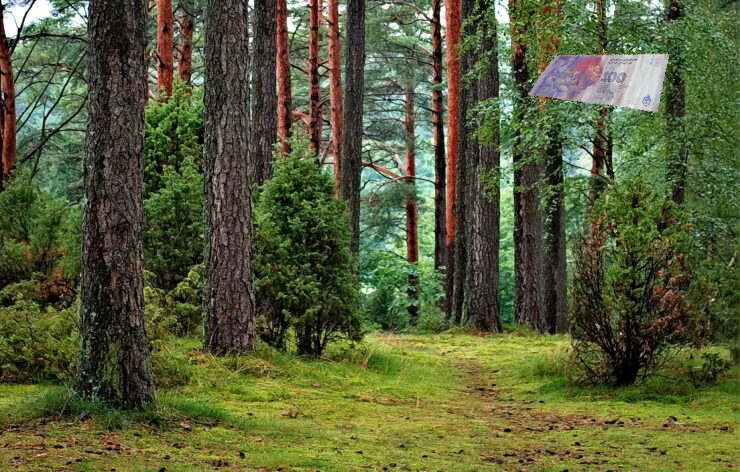
Denominación: 100